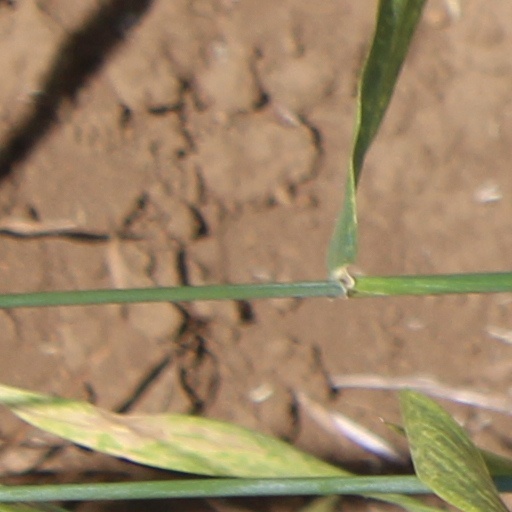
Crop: wheat